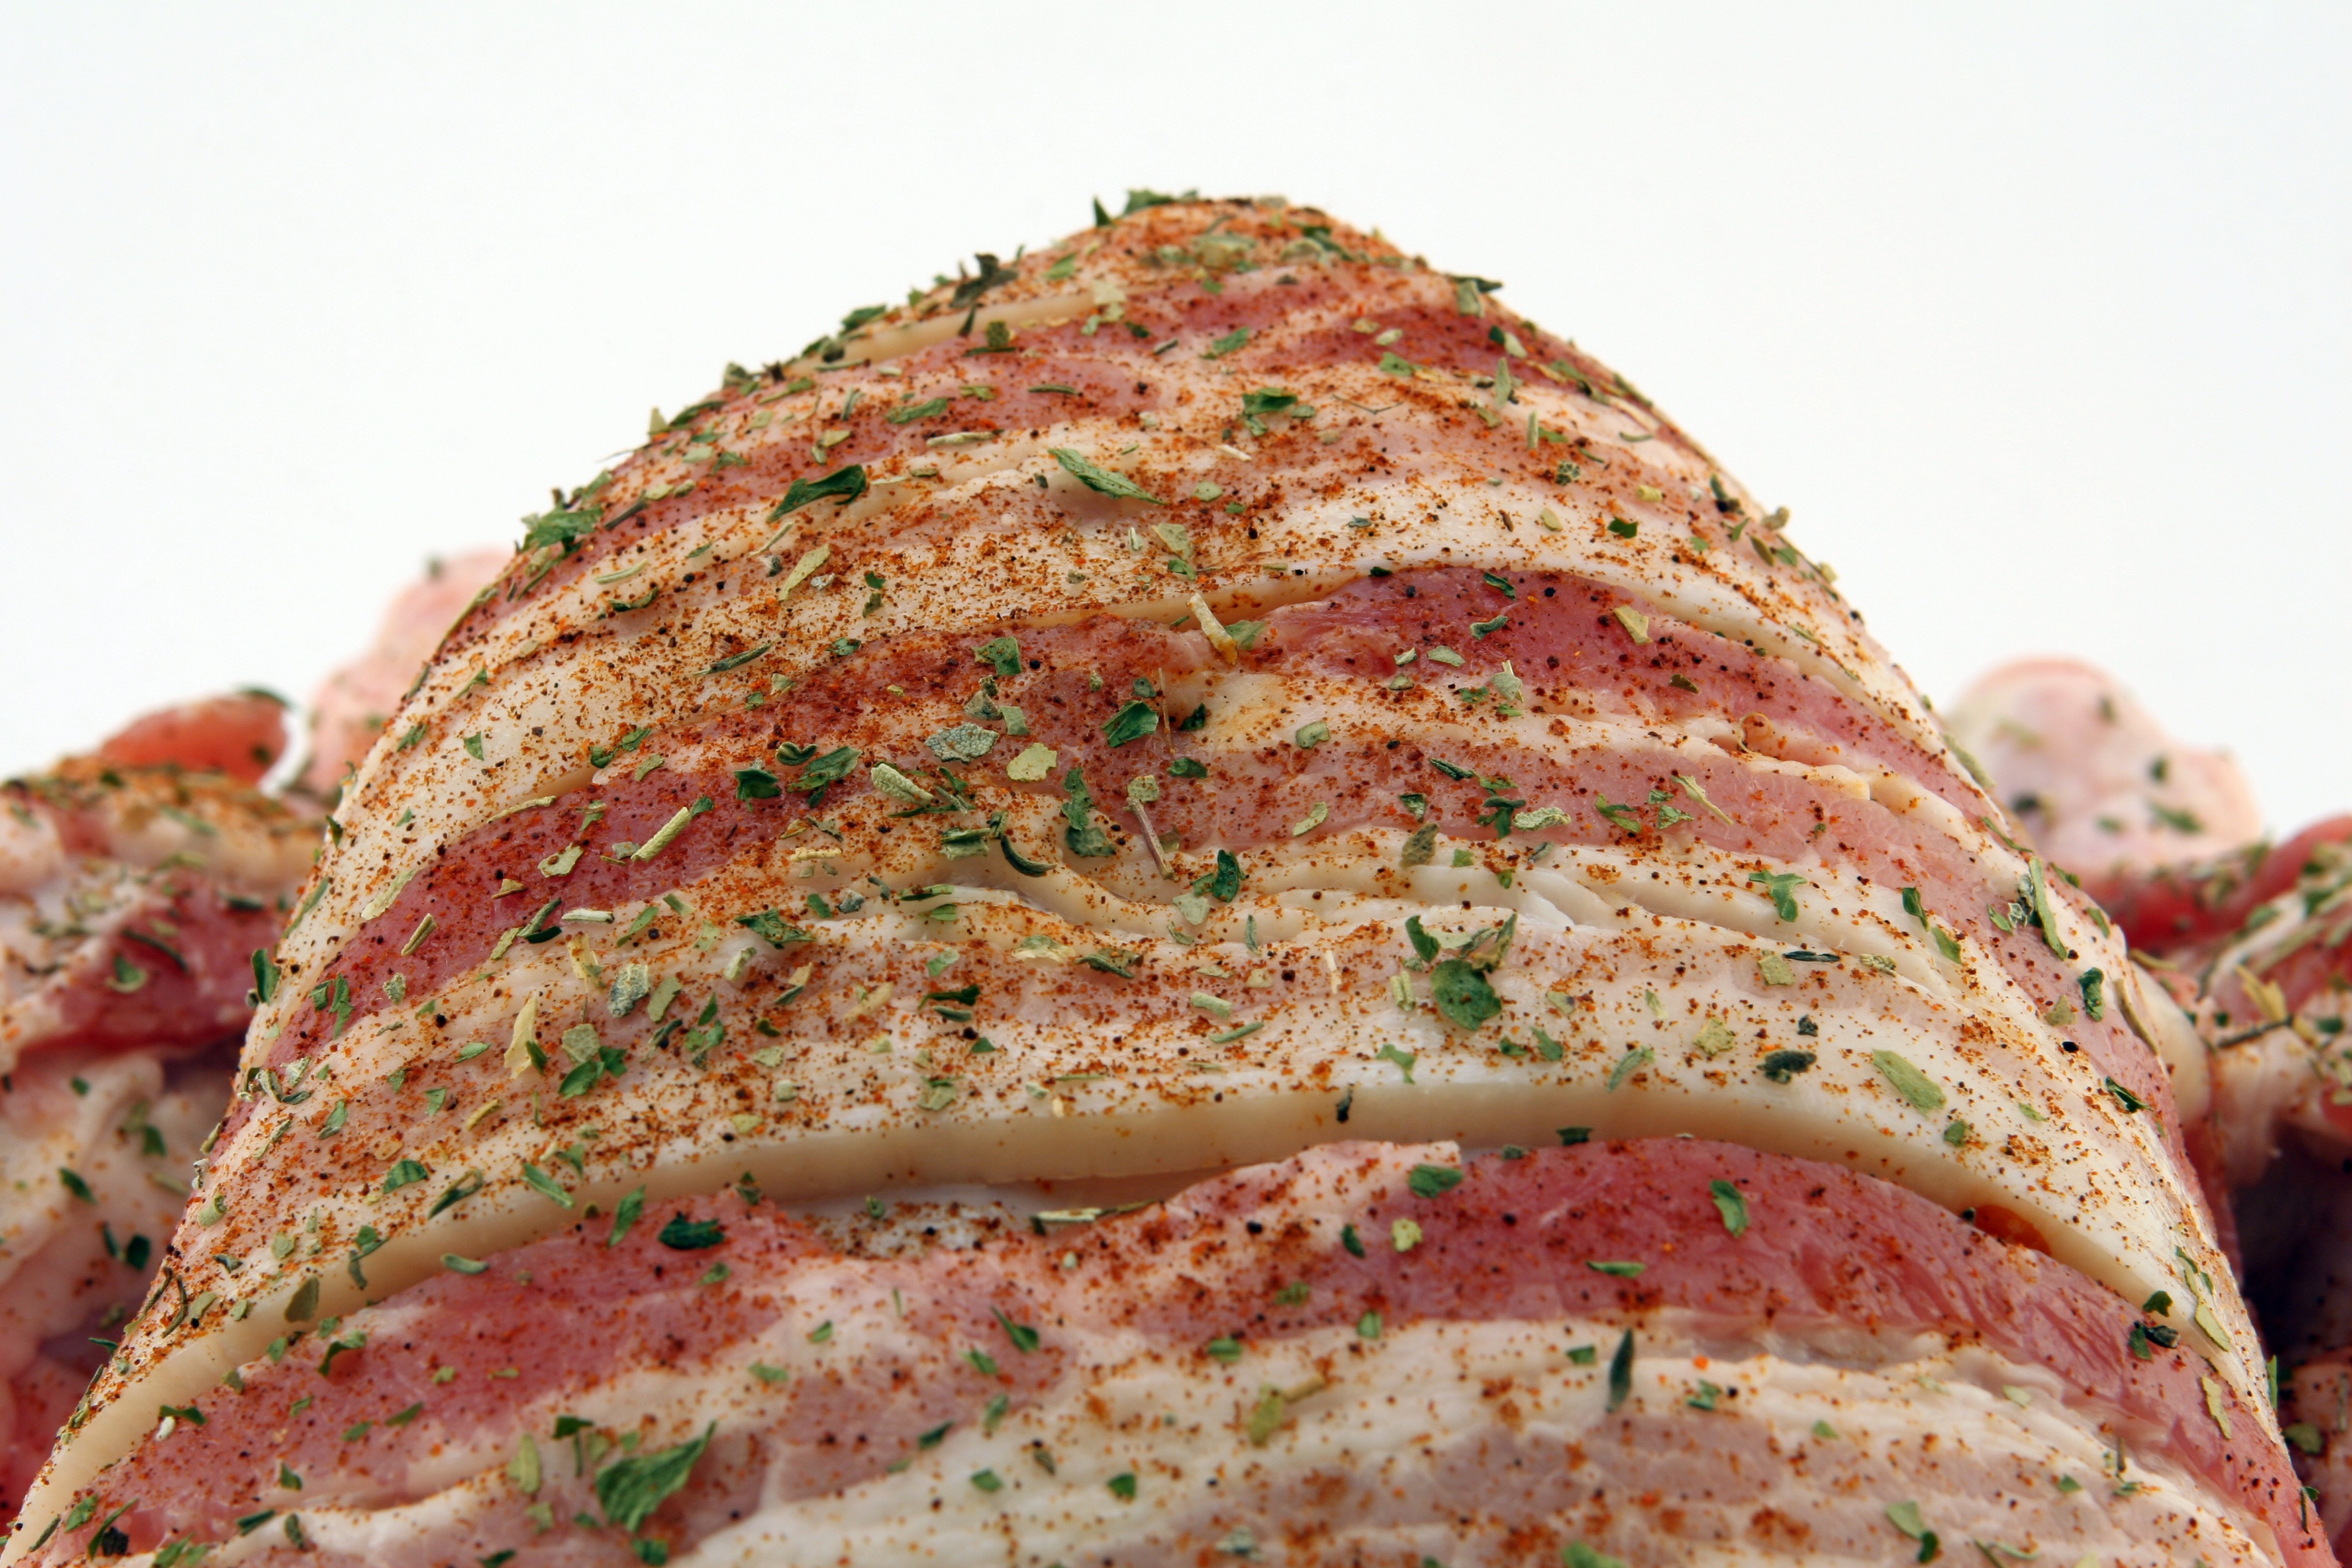
white, restaurant, isolated, roast, dish, meal, food, salad, cooking, culinary, produce, macro, natural, weight, pink, healthy, snack, meat, lunch, cuisine, delicious, chicken, health, cookery, fitness, pork chop, poultry, bacon, calories, nutrition, dinner, spices, raw, bloody, good, slim, loss, catering, diet, starter, herbs, supper, hungry, copy space, uncooked, slimming, cholesterol, meatloaf, nourishing, streaky, roast beef, animal source foods, salt cured meat, meat chop, cellulite, wholesome